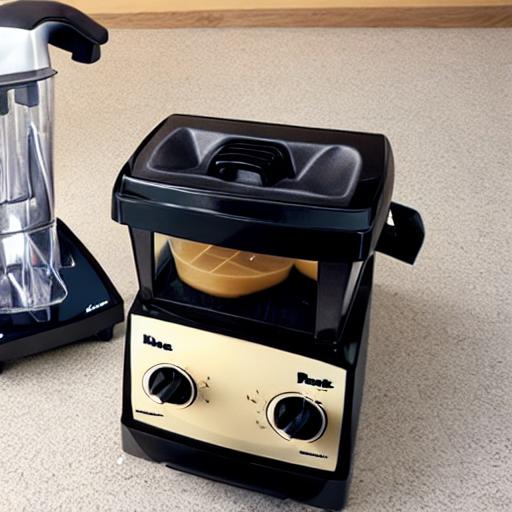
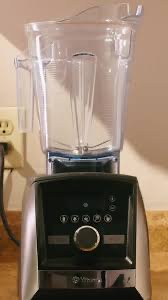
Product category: items_blender
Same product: no